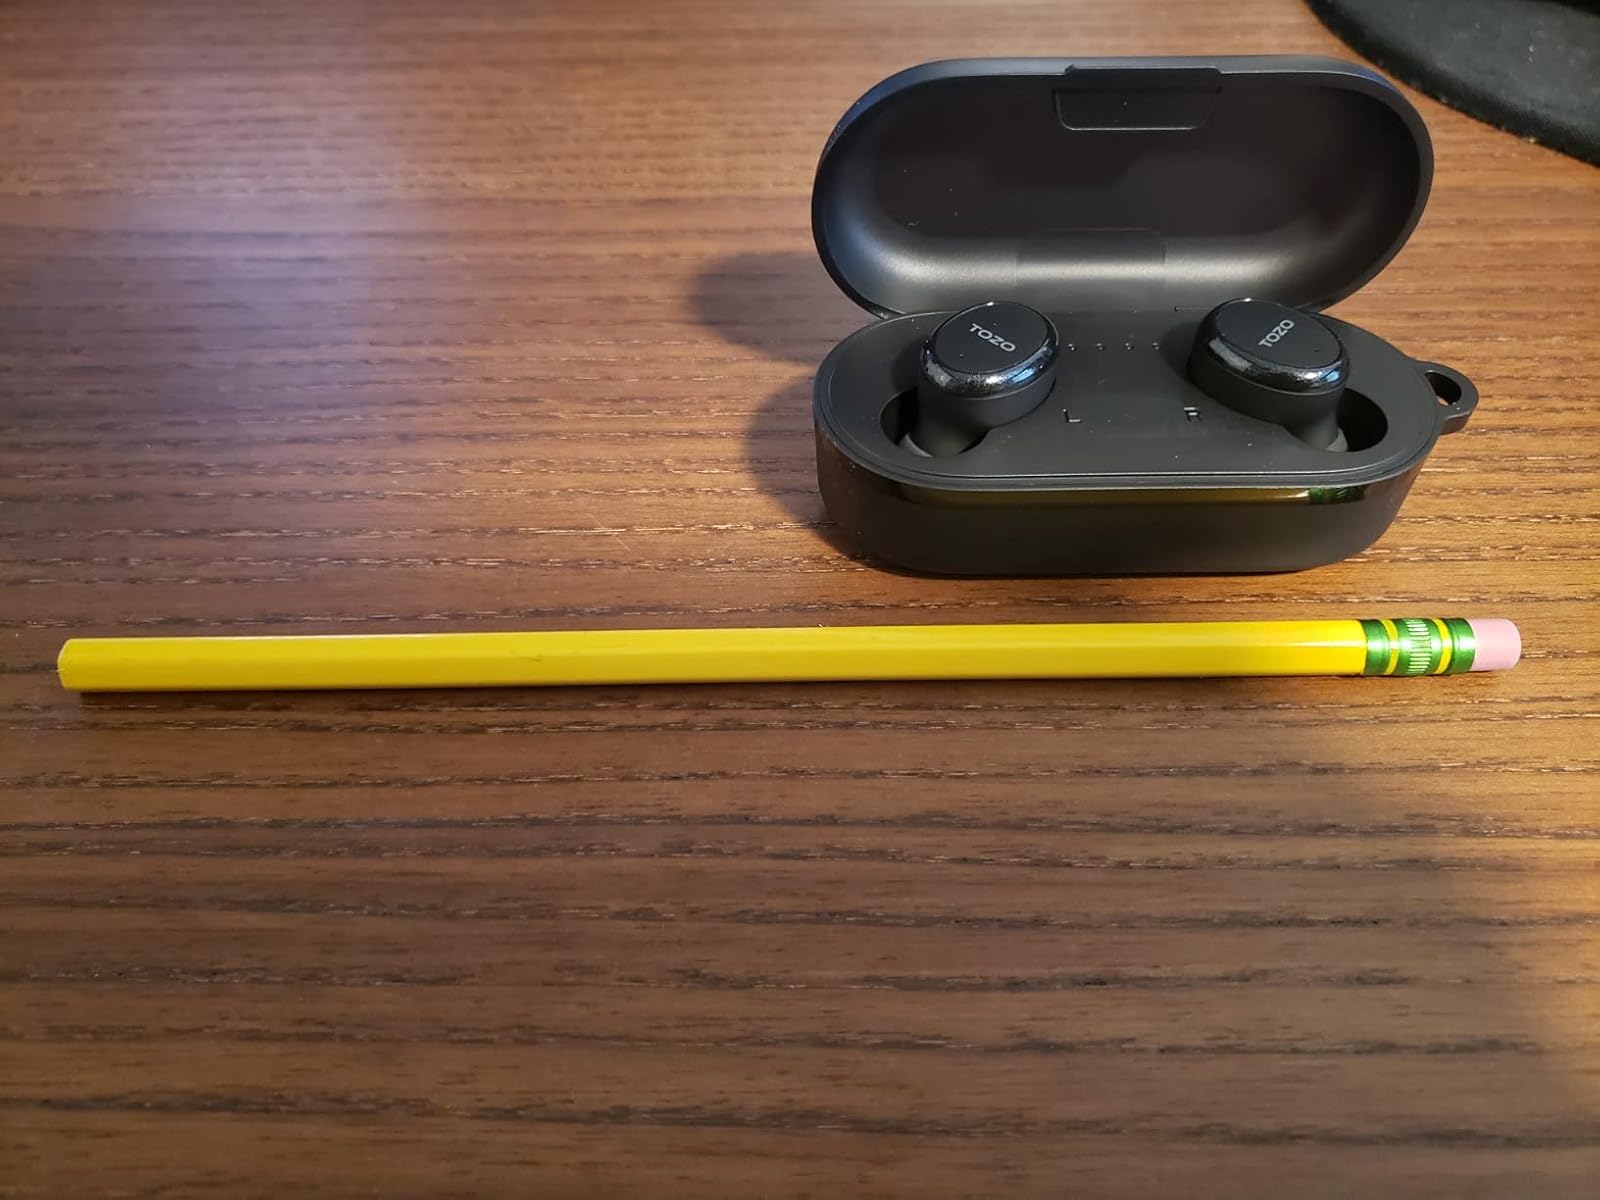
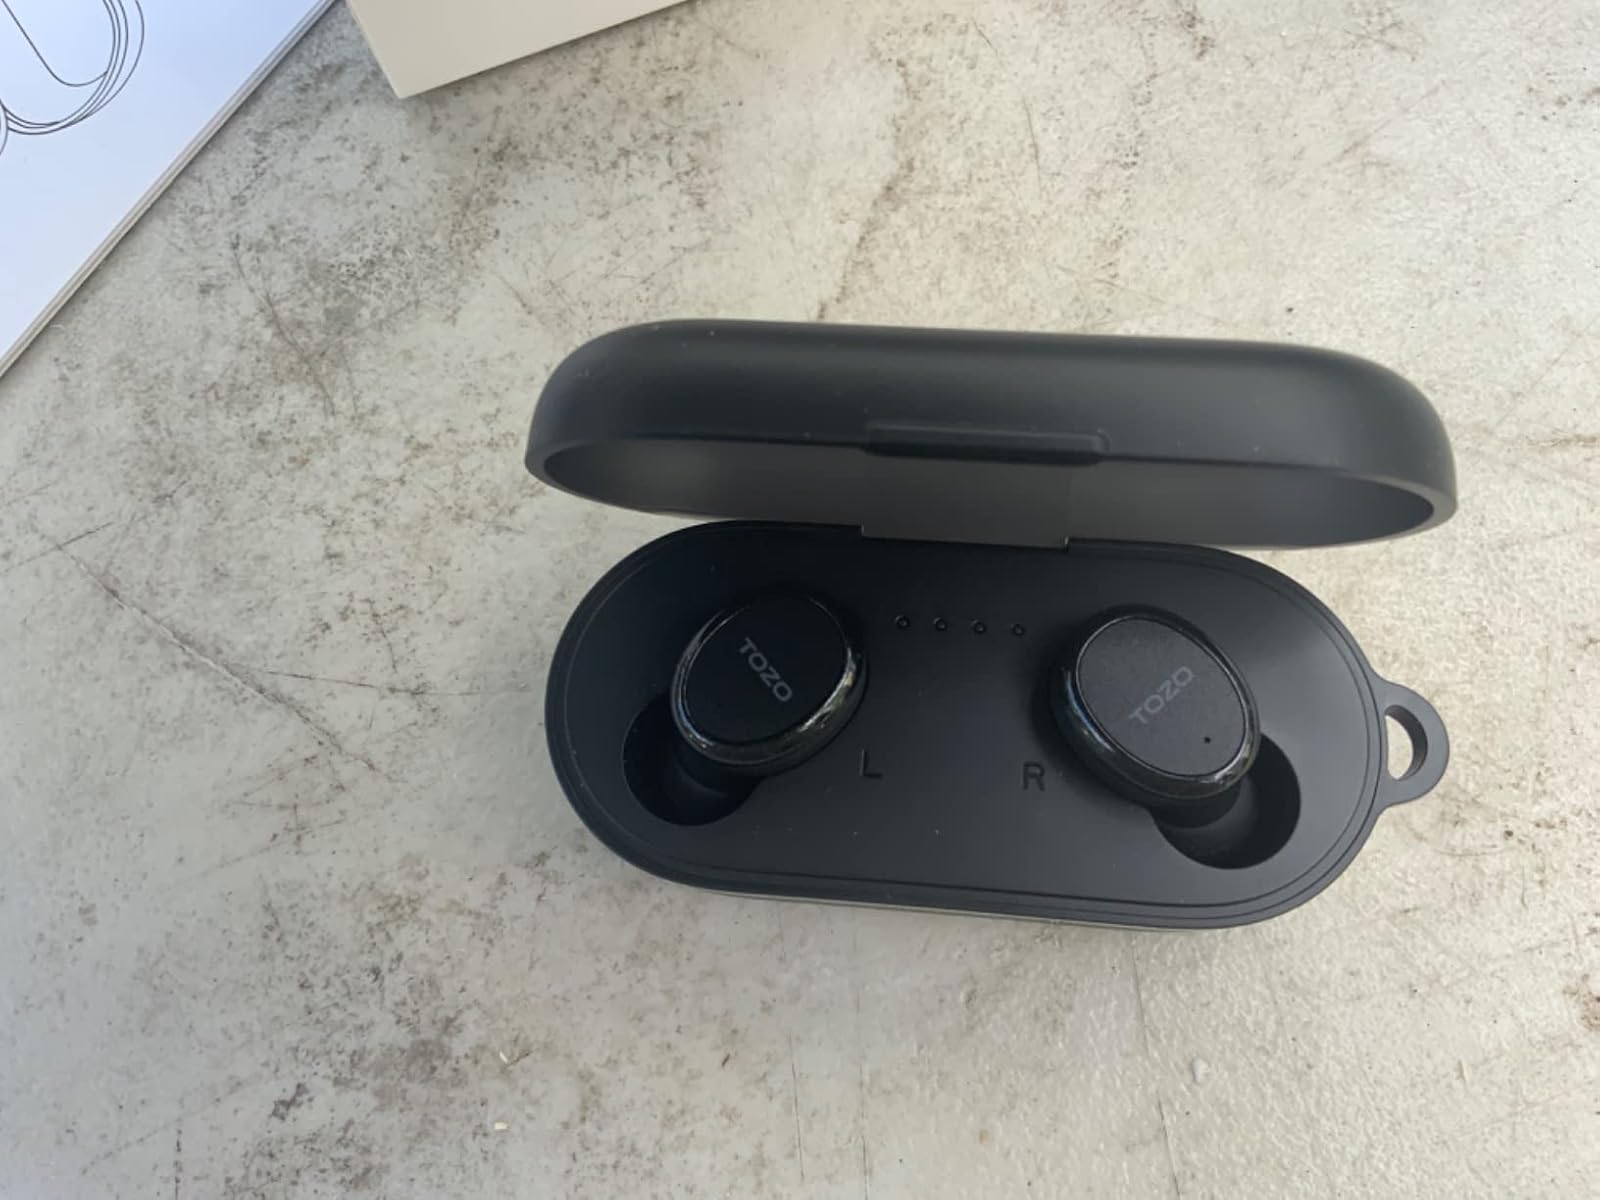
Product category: earbuds
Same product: yes